Charles Daubeny

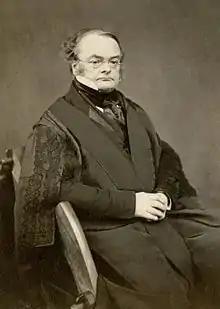
Charles Daubeny in 1856–1860

Charles Giles Bridle Daubeny (11 February 179512 December 1867) was an English chemist, botanist and geologist.